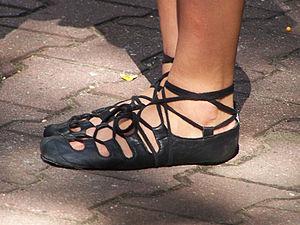
Une paire de Ghillies, les chaussons pour la danse traditionnelle irlandaise. Polski: Ghillie - baletki do tańca irlandzkiego.
Les ghillies ou soft shoes sont des chaussons utilisés en danse irlandaise et écossaise.